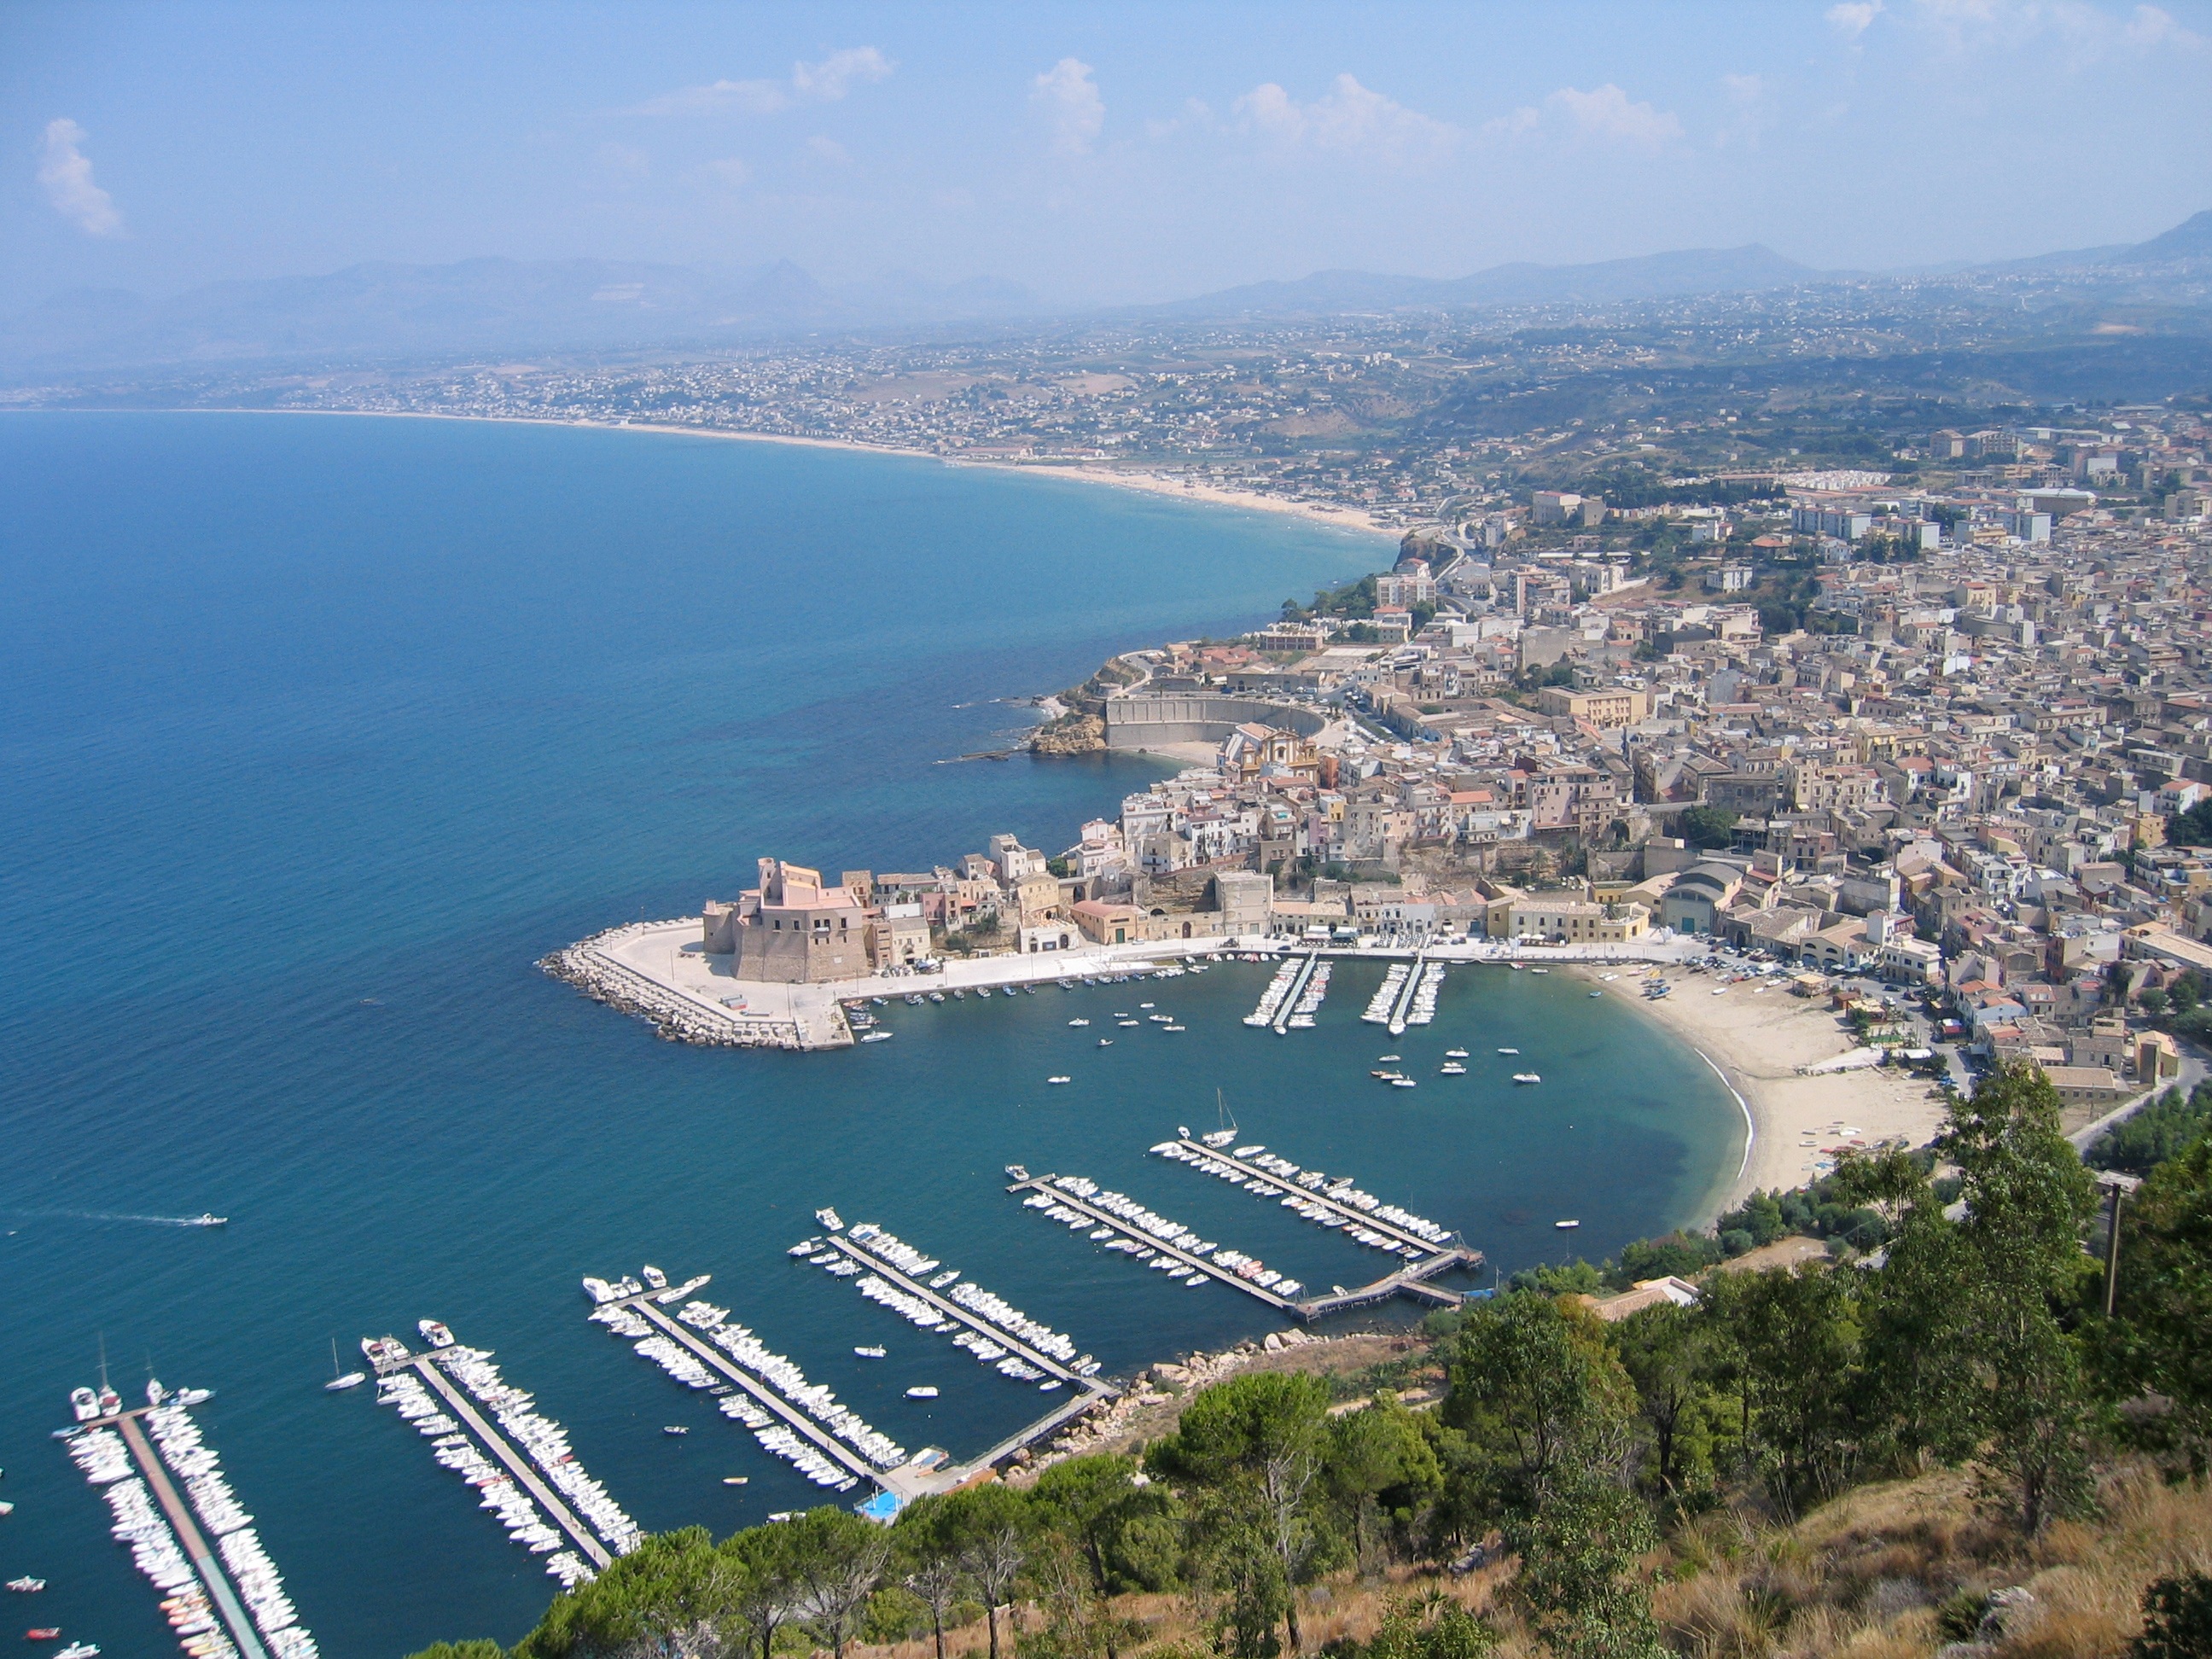
sea, coast, dock, bay, marina, reservoir, port, infrastructure, boats, porto, cape, bird's eye view, aerial photography